Acceleration

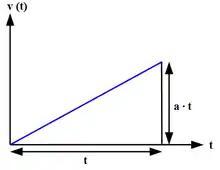
Calculation of the speed difference for a uniform acceleration

"Uniform" or "constant" acceleration is a type of motion in which the velocity of an object changes by an equal amount in every equal time period.